Buttonville, Markham

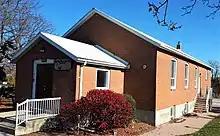
Buttonville Women's Institute Community Hall

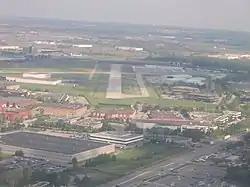
View of the former Buttonville Airport in 2006 from an aircraft on approach to land

The area was first settled by William Berczy, who got an original Crown grant of land. It was named after John Button (b. 1772), who bought property in Markham Township there in 1808. The area's name first appeared in 1851 when a post office was granted to John Button and William Morrison. The name was chosen instead of Millbrook, which had been unofficially used since 1834. John Button's descendants owned a number of lots in what is today Buttonville. By 1878 the village had a post office, a gristmill, a wagon maker, a school, a Lutheran church and a Methodist church. Buttonville Community Hall was relocated from L'Amoreaux in Scarborough from what was a Methodist chapel c. 1840s and closed in 1938.